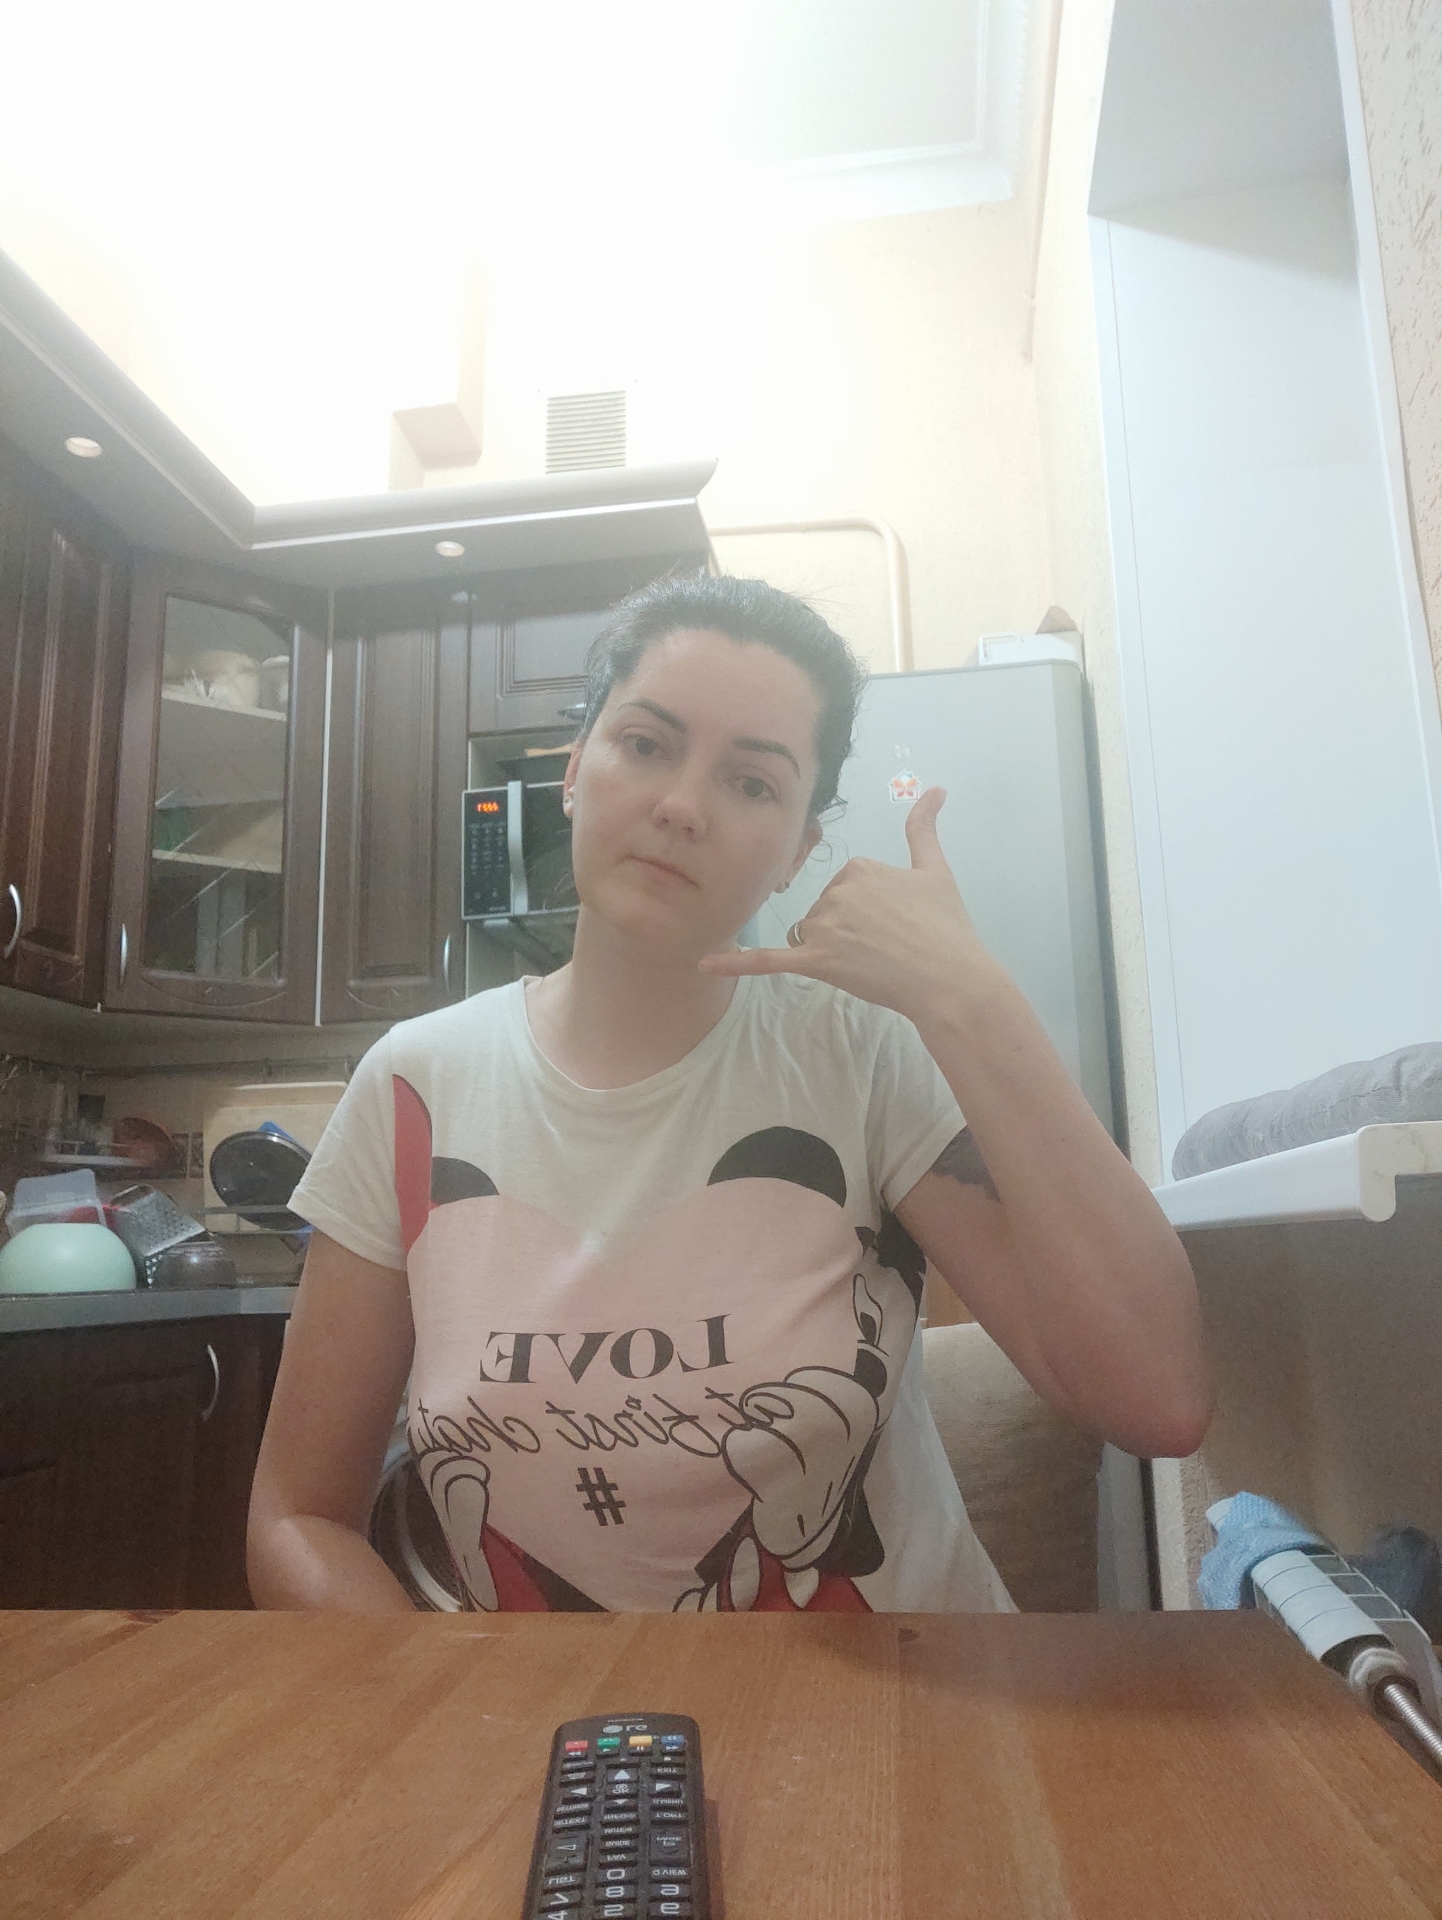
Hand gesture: call